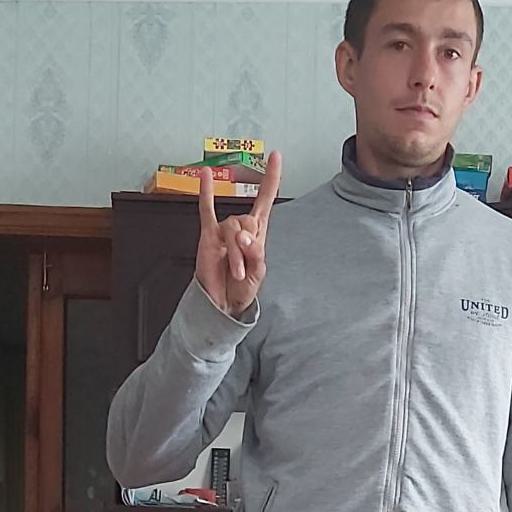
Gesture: rock